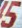
Number: 5